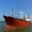
Label: ship